Massachusetts House of Representatives' 7th Essex district

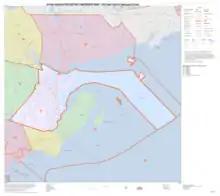
Map of Massachusetts House of Representatives' 7th Essex district, based on the 2010 United States census.

Massachusetts House of Representatives' 7th Essex district in the United States is one of 160 legislative districts included in the lower house of the Massachusetts General Court. It covers the city of Salem in Essex County. Democrat Manny Cruz of Salem has represented the district since 2023.